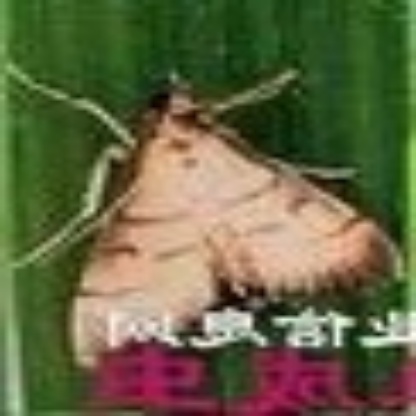
Nhãn: Sâu cuốn lá nhỏ ( Rice leaf folder)